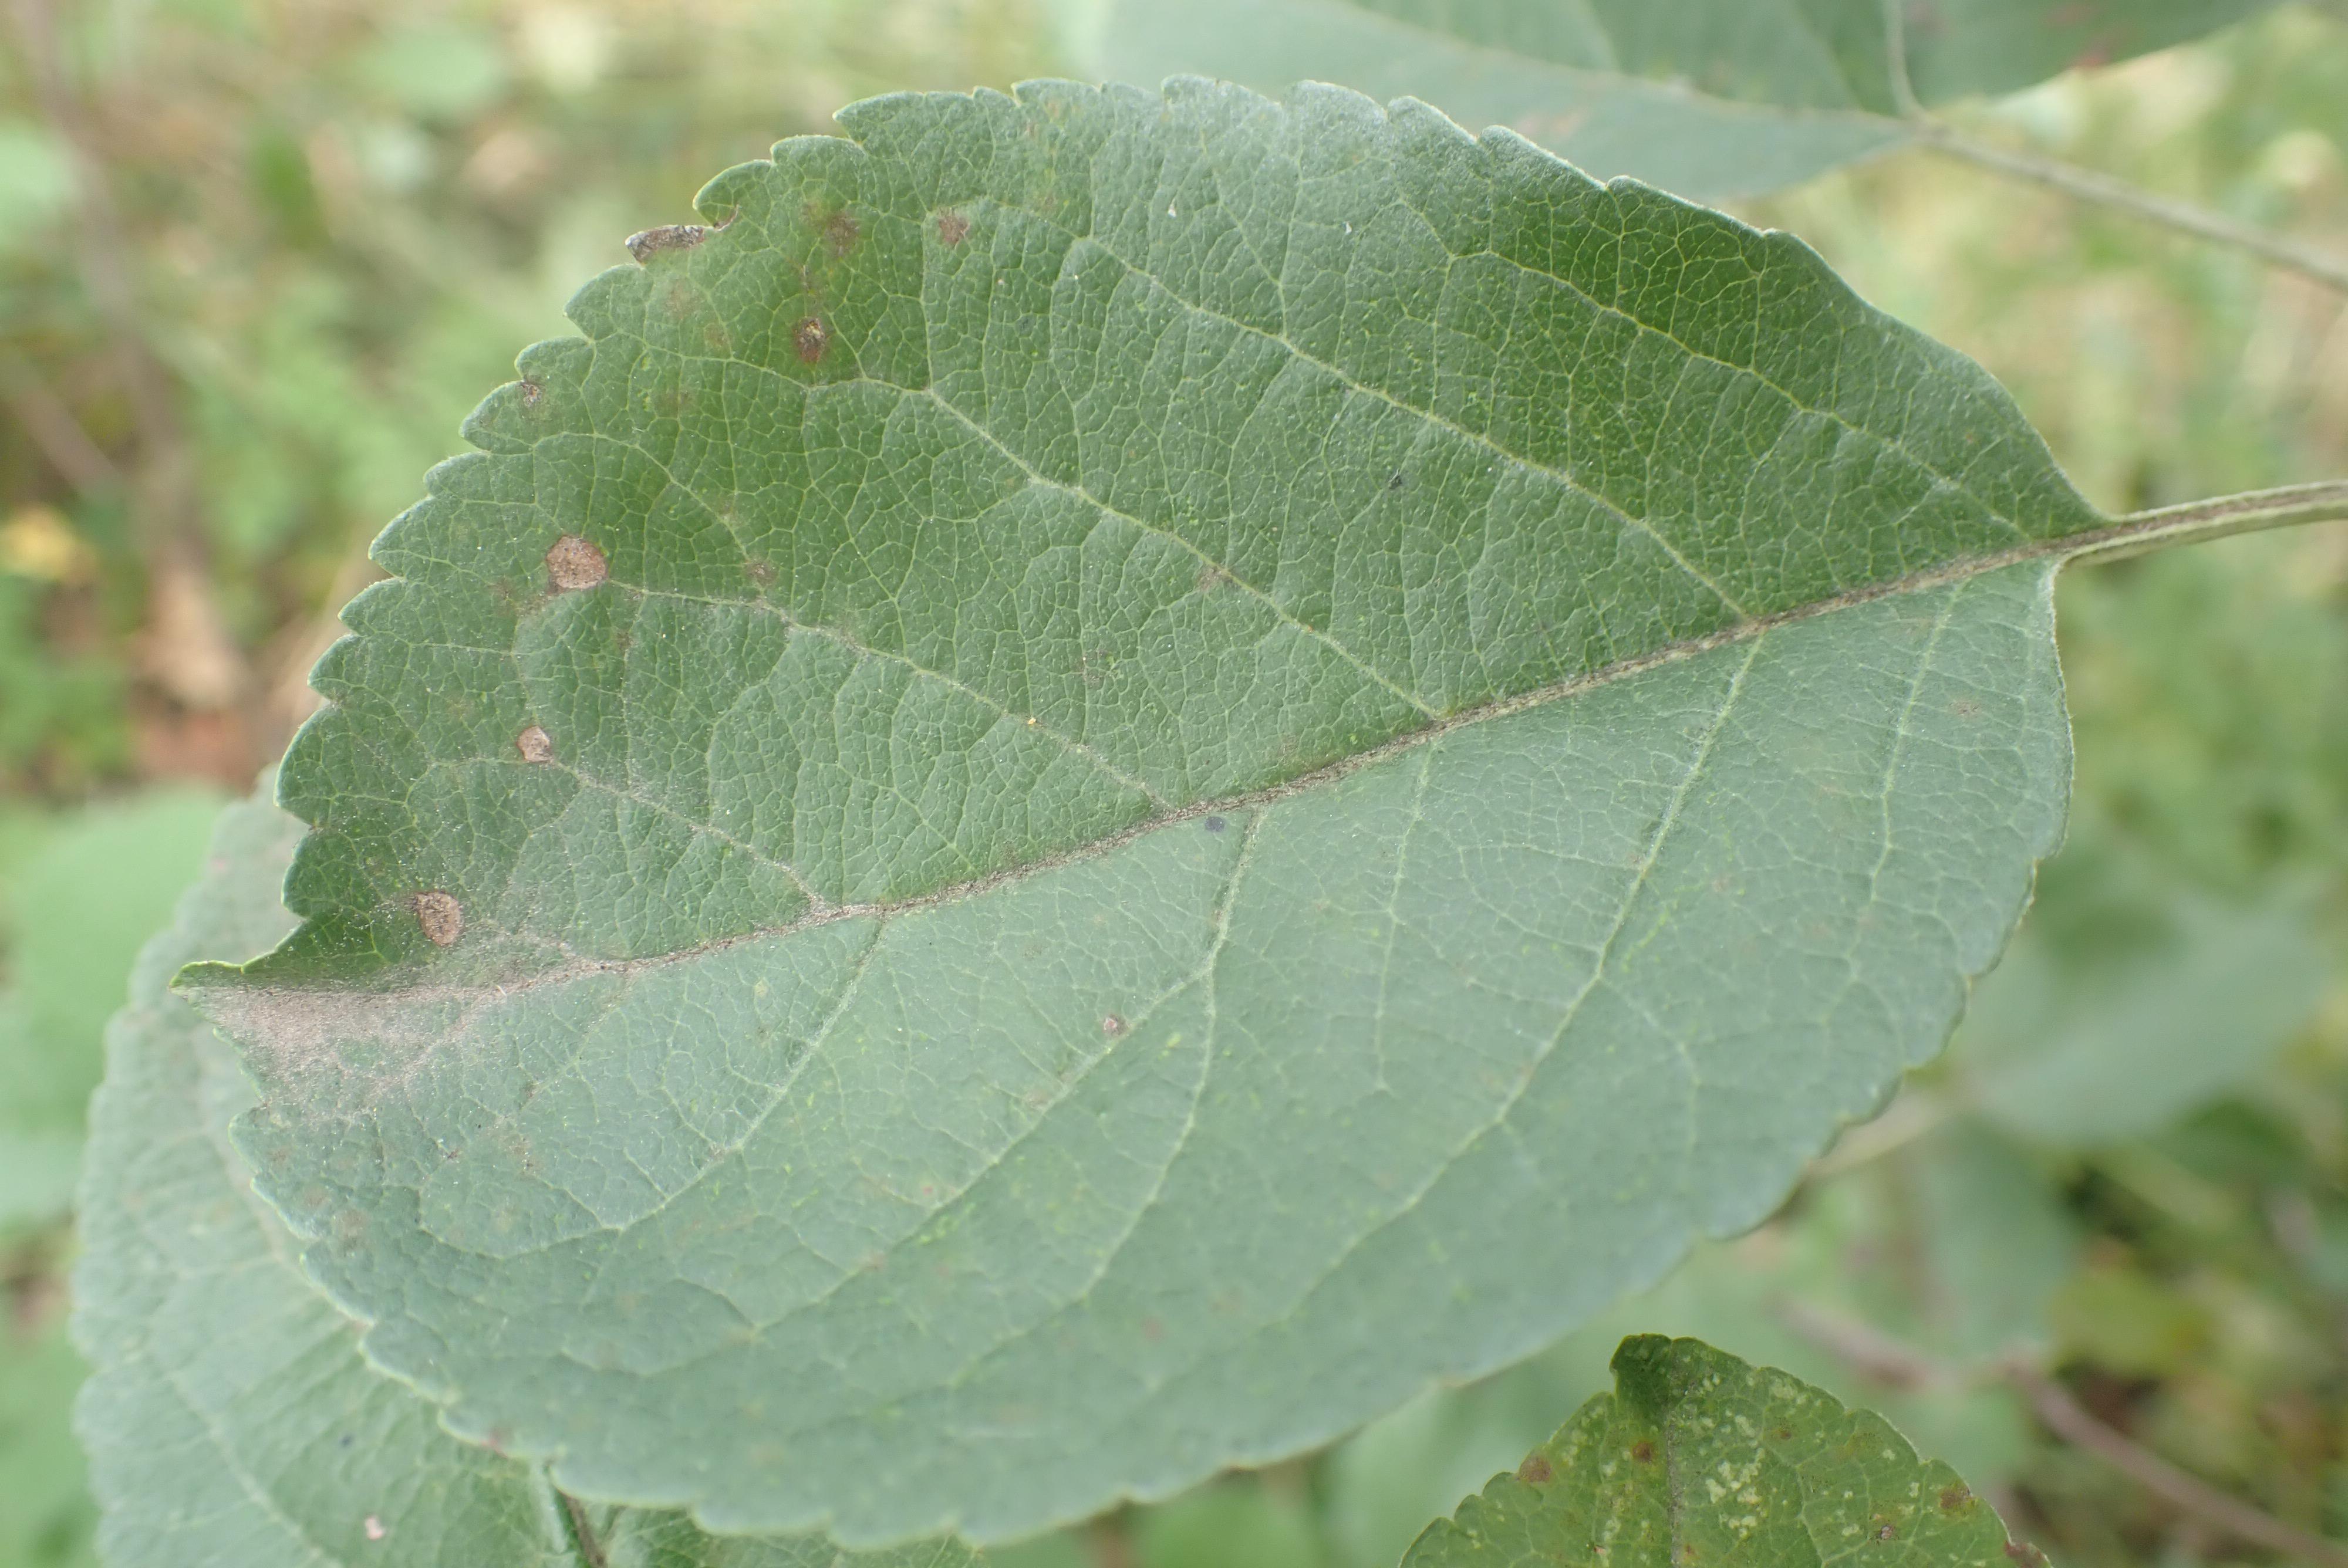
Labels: complex